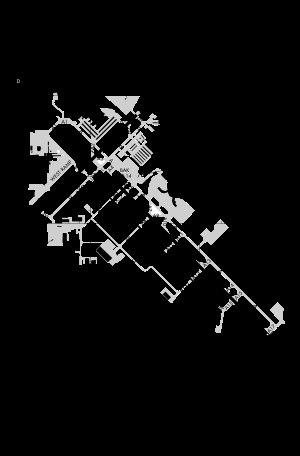
L'aéroport international de Tucson est un aéroport des États-Unis, desservant la ville de Tucson, dans le sud-est de l'État d'Arizona, non loin de la frontière mexicaine.